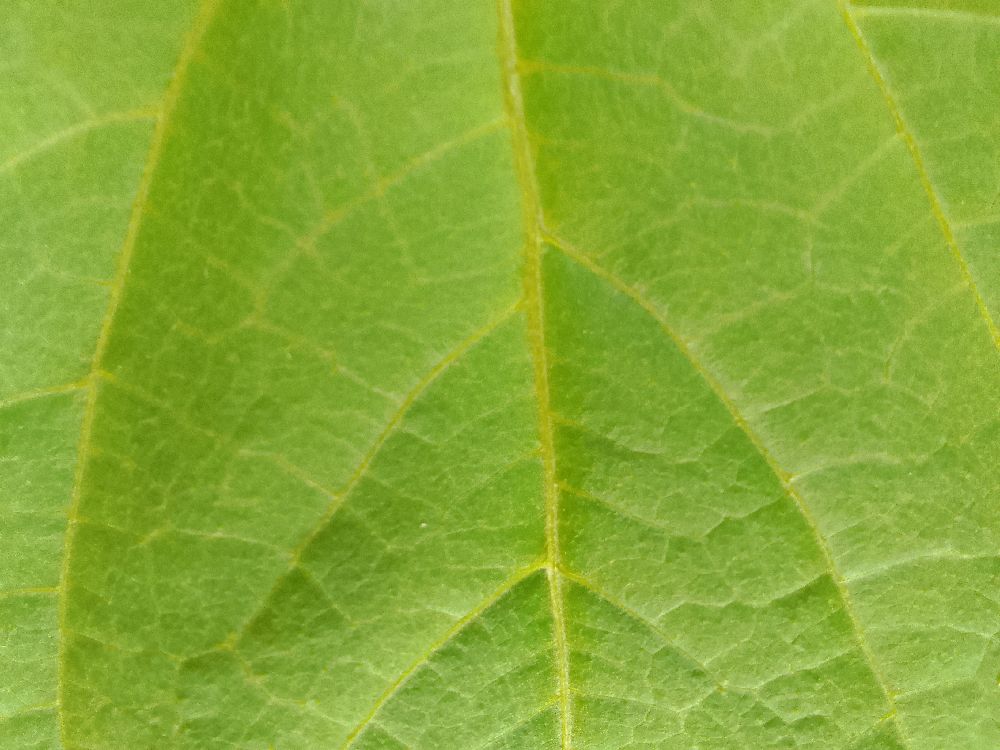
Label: healthy